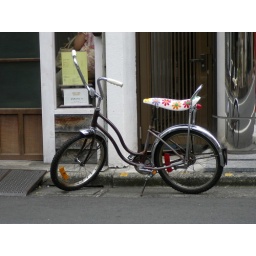
cute bike in Shimokitazawa